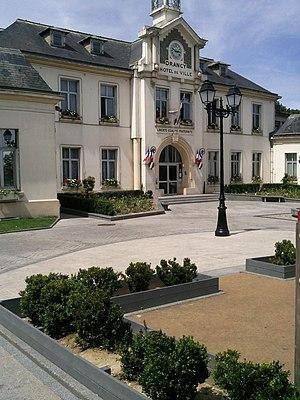
L'Hotêl de Ville de Drancy